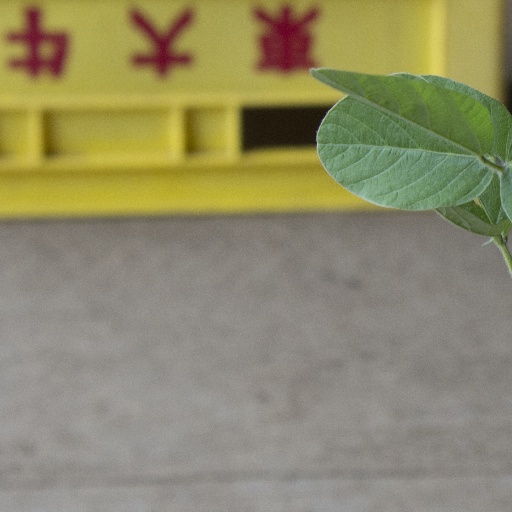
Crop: soybean